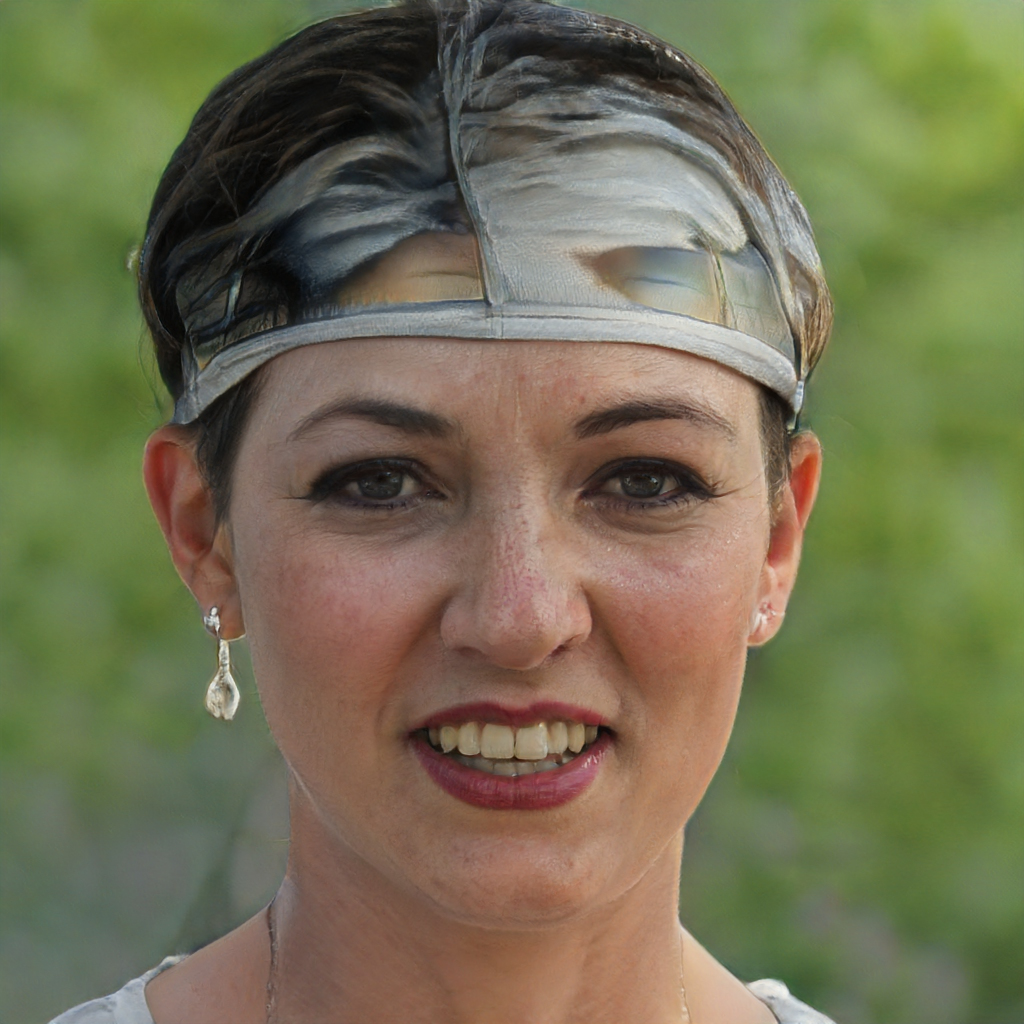
Gender: Female